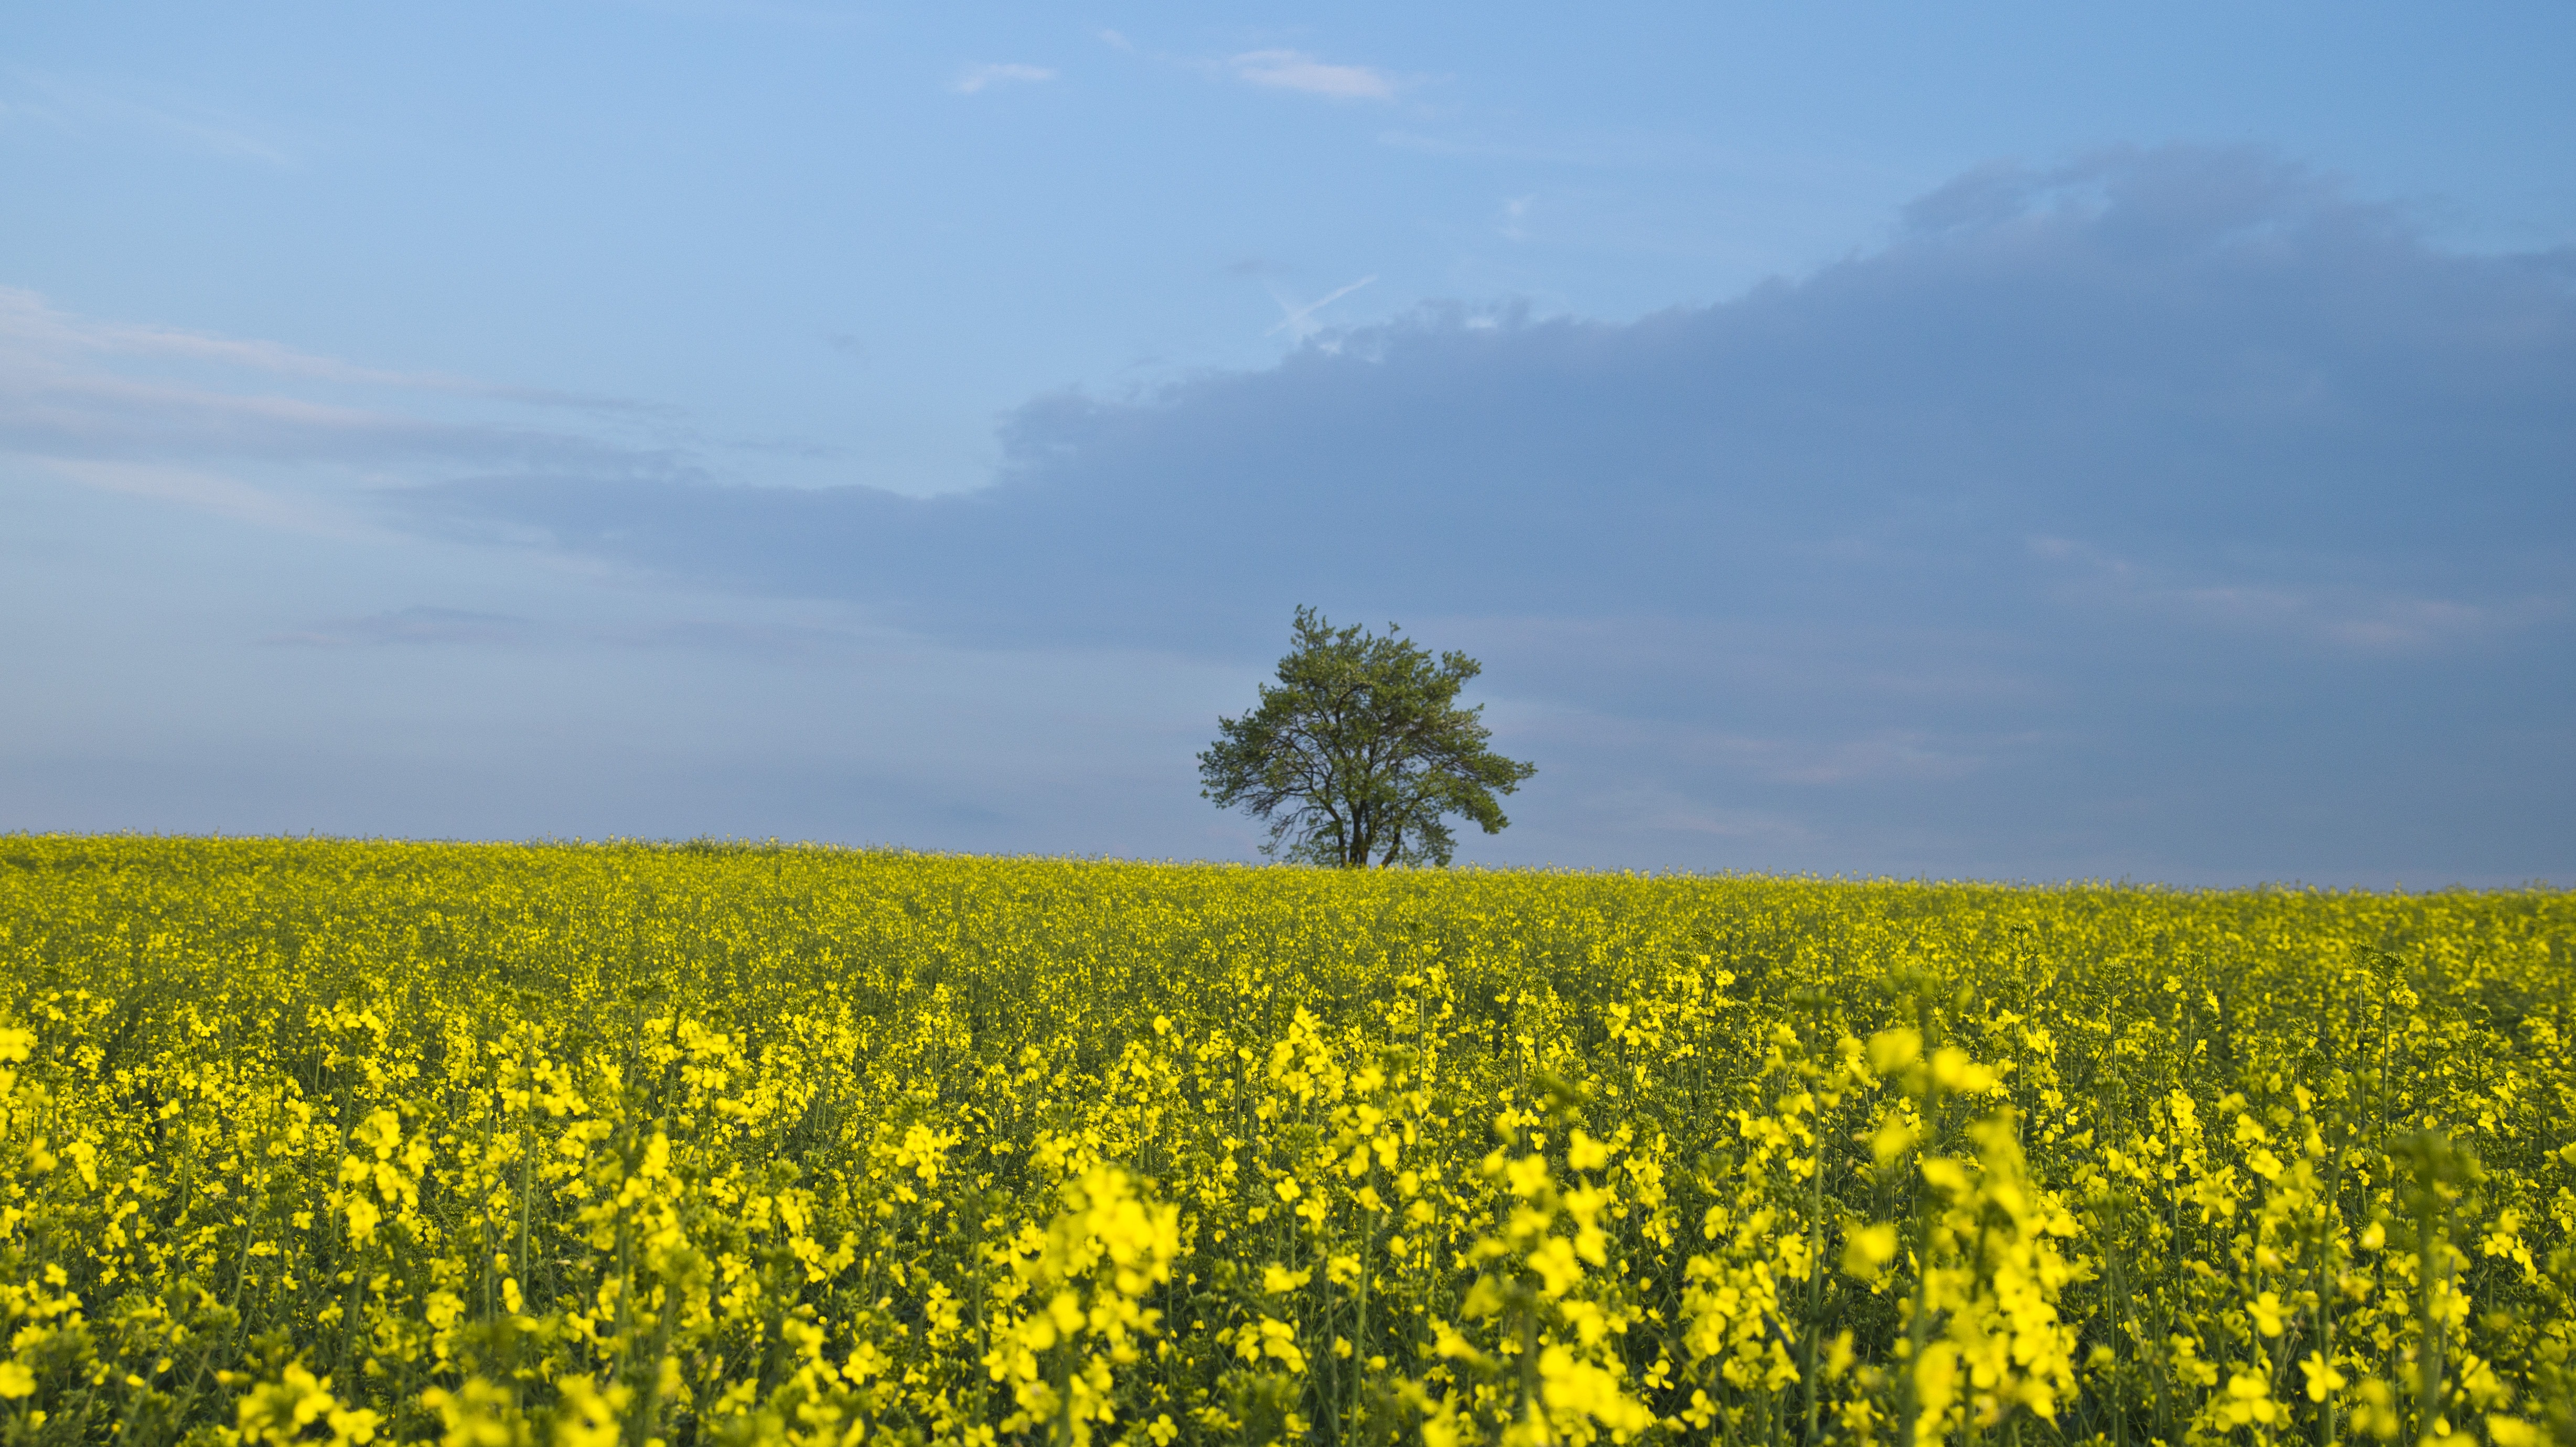
landscape, tree, horizon, plant, sky, field, meadow, prairie, flower, food, spring, produce, vegetable, crop, yellow, agriculture, plain, rapeseed, clouds, fields, grassland, canola, ecosystem, brassica, rural area, oilseed rape, flowering plant, daisy family, field of rapeseeds, grass family, land plant, mustard plant, mustard and cabbage family, brassica rapa